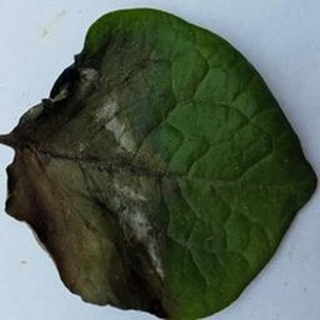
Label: potato_late_blight